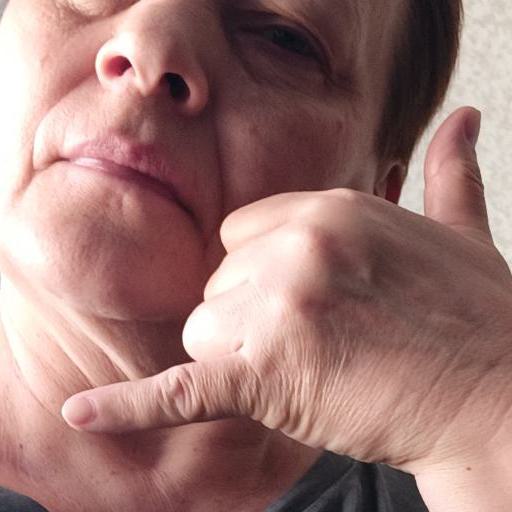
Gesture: call